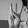
ASL letter: W